Canal Town Museum

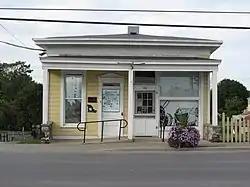
Canal Town Museum, September 2009

Canal Town Museum is a former bakery and residence now housing a museum and located at Canastota in Madison County, New York. It was built about 1873 and is a small rectangular frame building surmounted by a low-pitched hipped roof. It is representative of the type of combined commercial / residential structures that once lined the canal basin in Canastota's central business district.